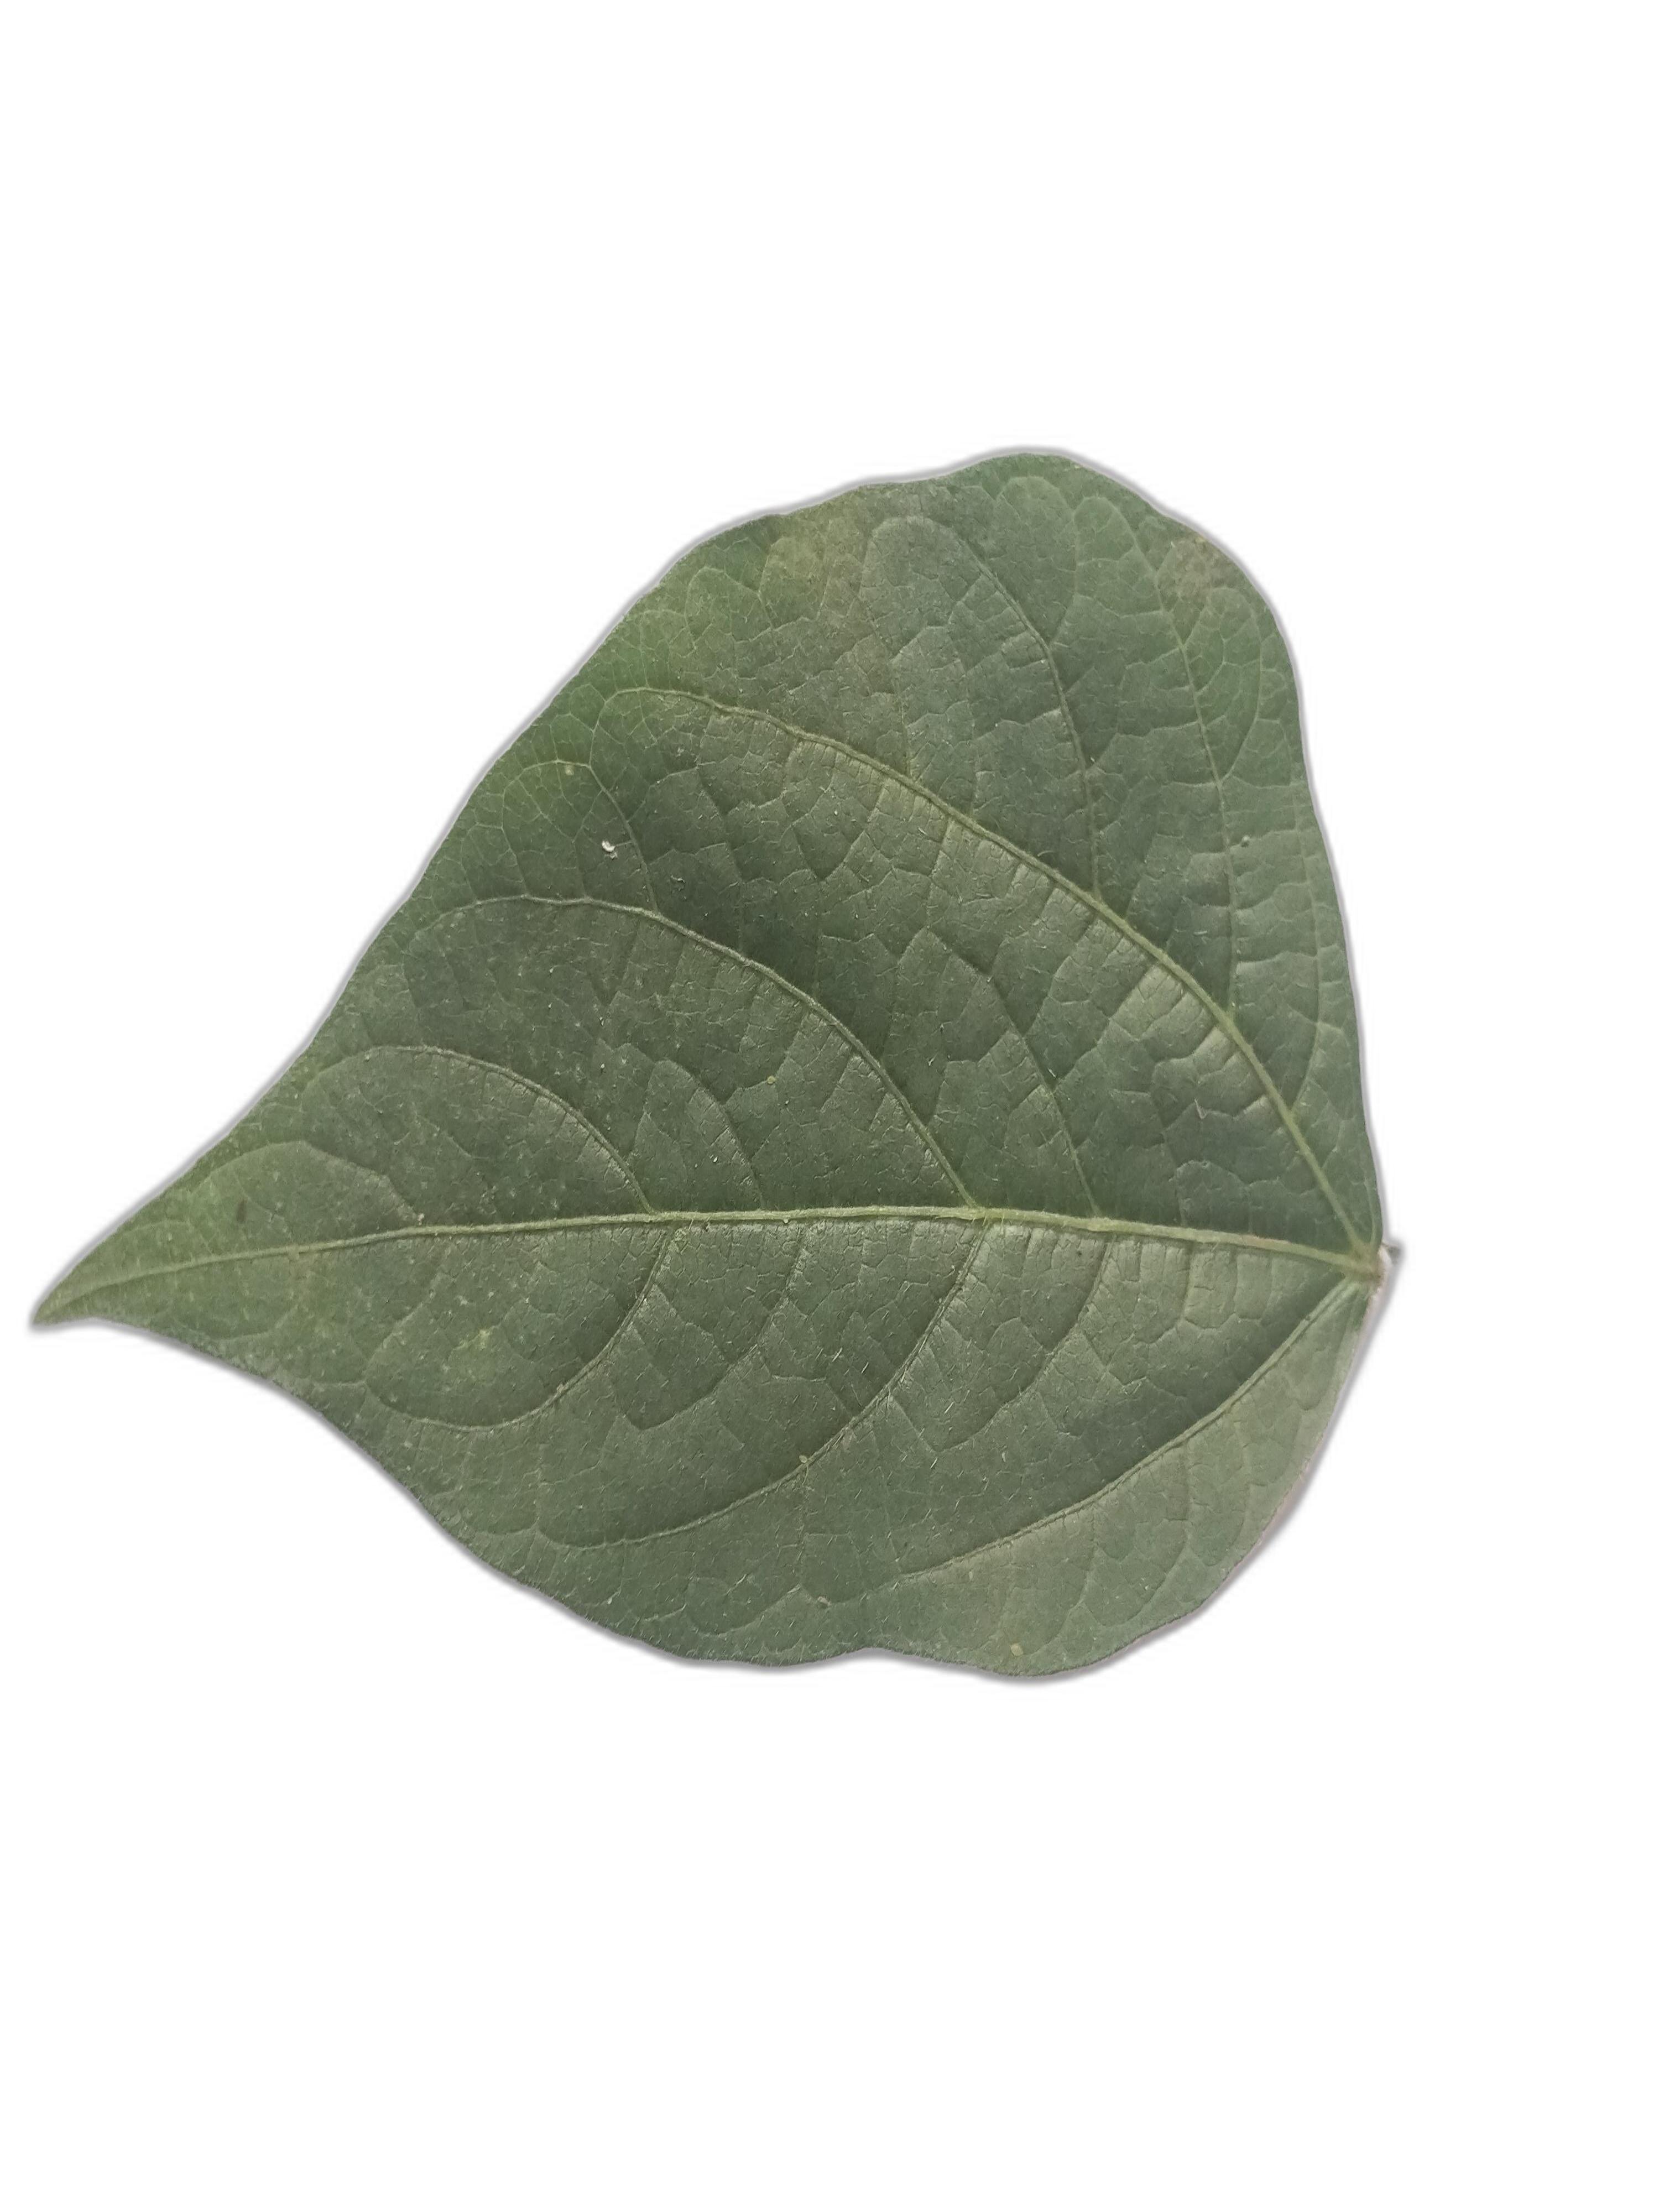
Label: Healthy